The Jazz Messengers

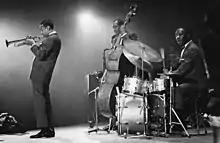
The Jazz Messengers in 1960. From left: Lee Morgan, Wayne Shorter (obscured), Jymie Merritt, and Art Blakey

The Jazz Messengers were a jazz combo which existed for over thirty-five years beginning in the early 1950s as a collective, and only ended when long-time leader and founding drummer Art Blakey died in 1990. Blakey led or co-led the group from the outset. "Art Blakey" and "Jazz Messengers" became synonymous over the years, though Blakey did lead non-Messenger recording sessions and played as a sideman for other groups throughout his career.